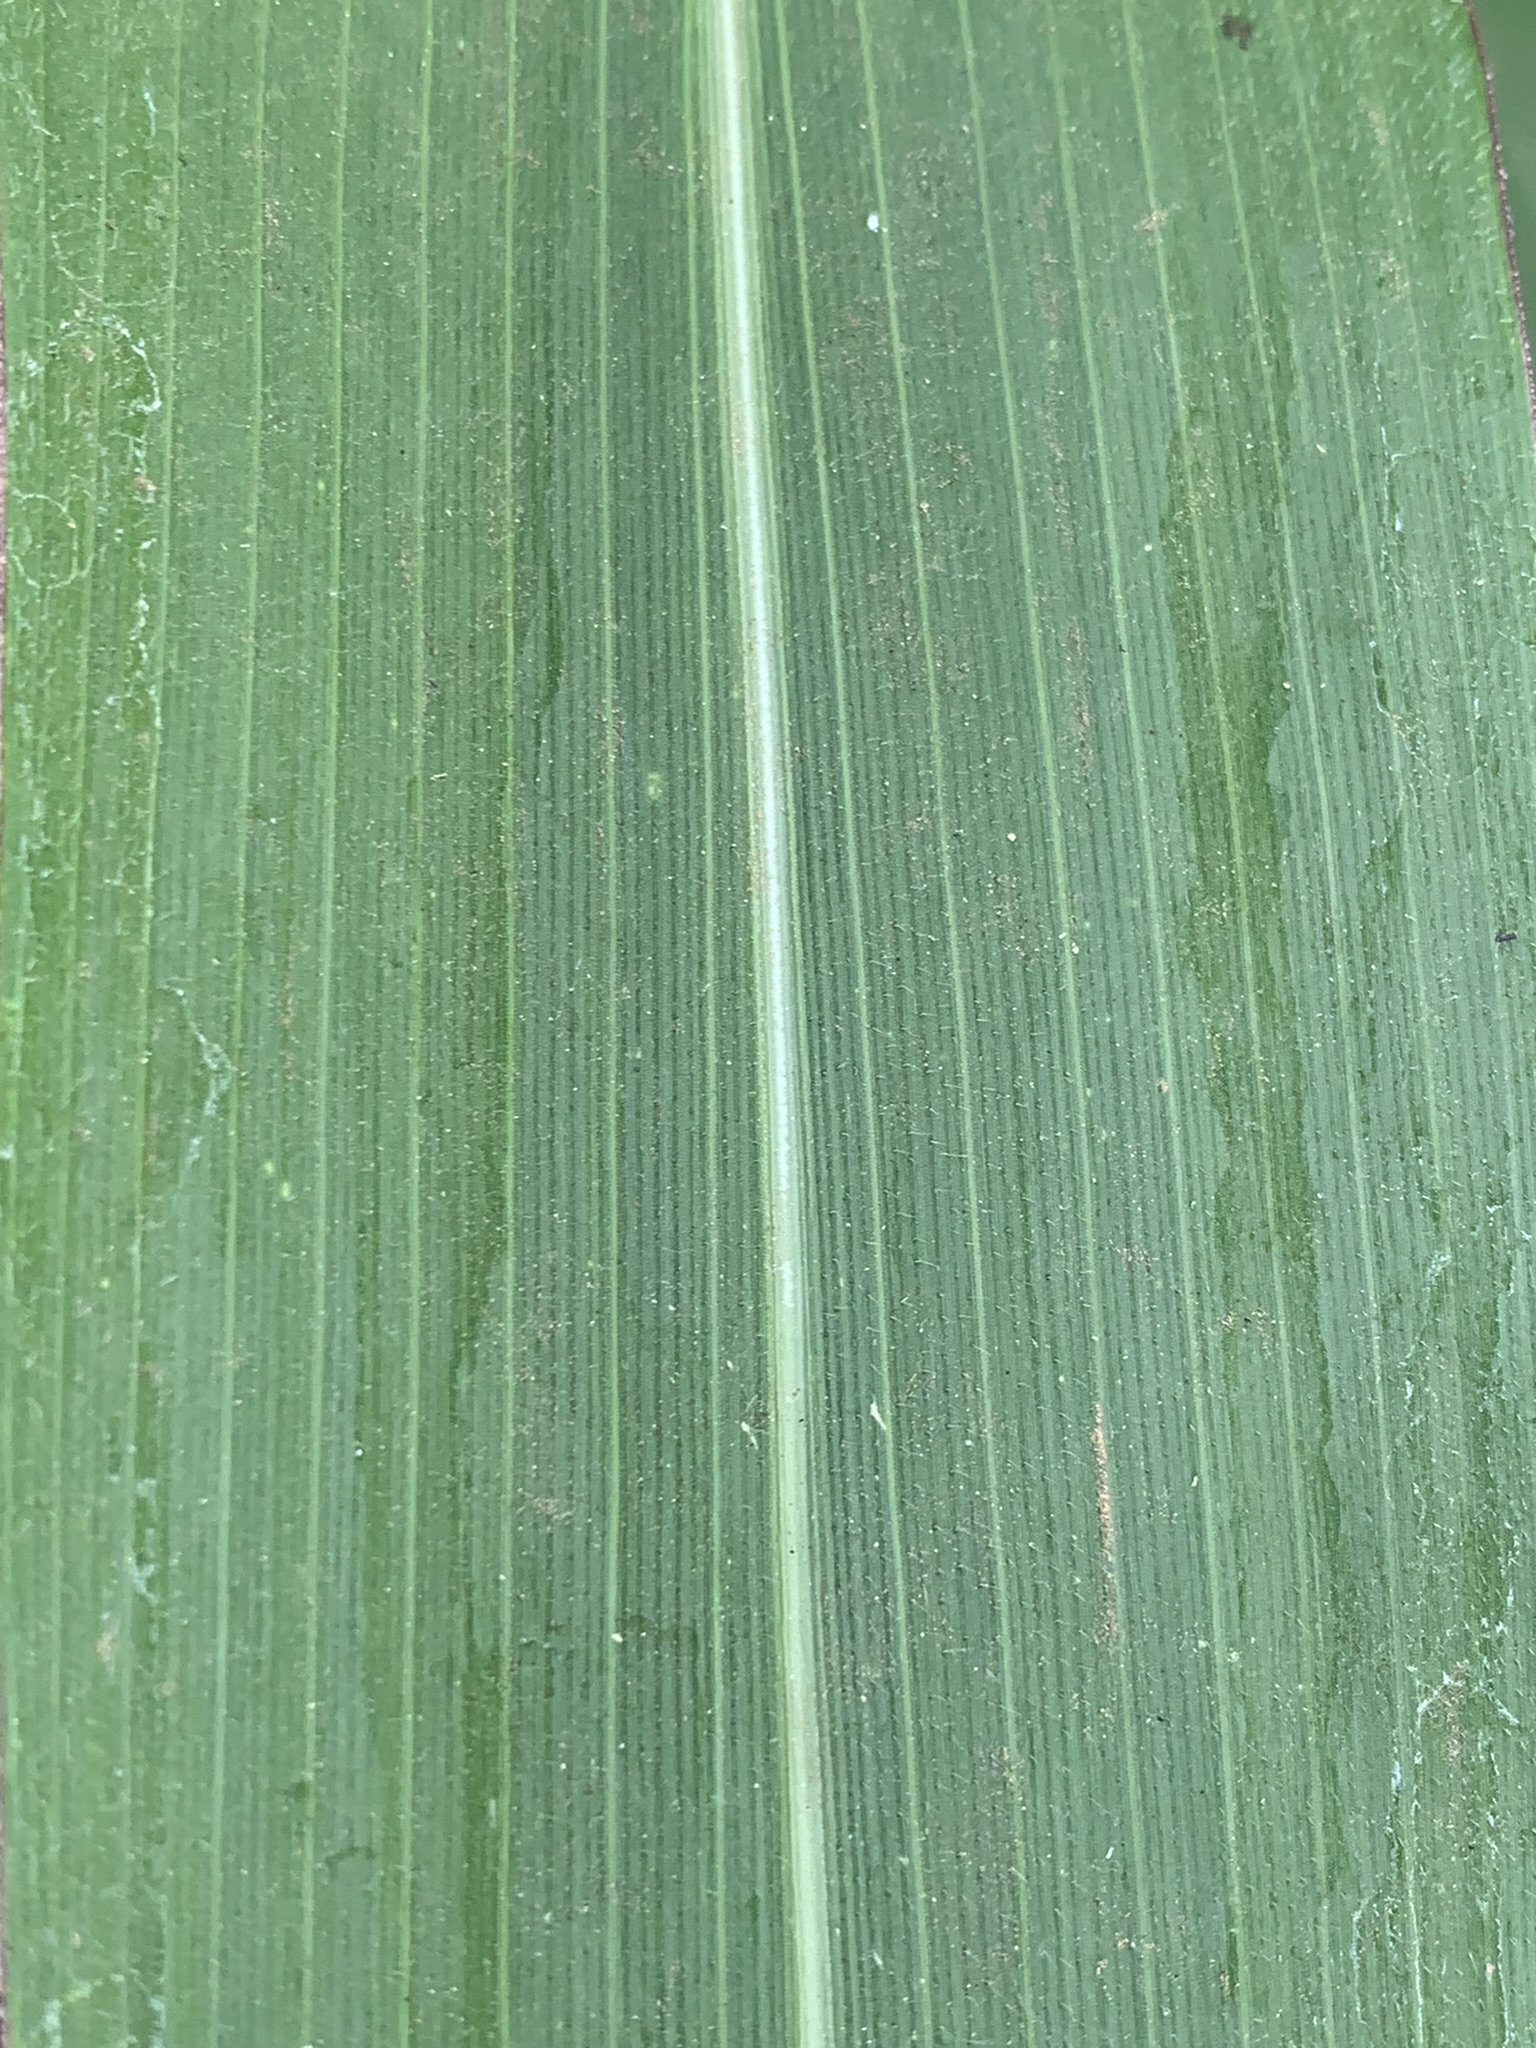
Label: Healthy